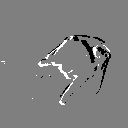
ASL letter: j